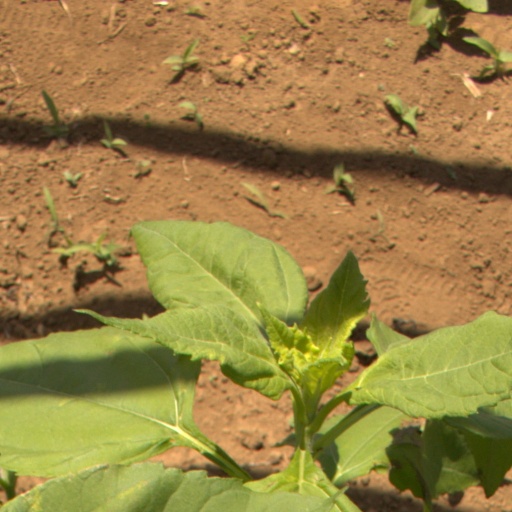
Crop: Jerusalem artichoke